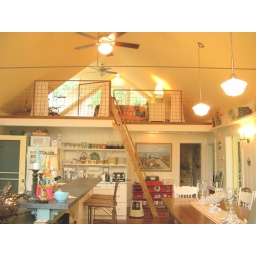
At the opposite end of the great room, 2 bedrooms and a bath are tucked under the sleeping loft.